Fraxinus pennsylvanica

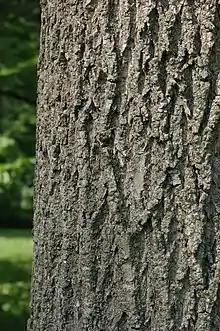
Bark

"Fraxinus pennsylvanica" is a medium-sized deciduous tree reaching (rarely to ) tall with a trunk up to in diameter. The bark is smooth and gray on young trees, becoming thick and fissured with age. The winter buds are reddish-brown, with a velvety texture. The leaves are long, oppositely arranged, pinnately compound with seven to nine (occasionally five or eleven) leaflets, these (rarely ) long and broad, with serrated margins and short but distinct, downy petiolules a few millimeters long. They are green both above and below. The autumn color is golden-yellow and depending on the climate, green ash's leaves may begin changing color the first week of September. The flowers are produced in spring at the same time as the new leaves, in compact panicles; they are inconspicuous with no petals, and are wind-pollinated. The fruit is a samara long comprising a single seed long with an elongated apical wing long and broad.